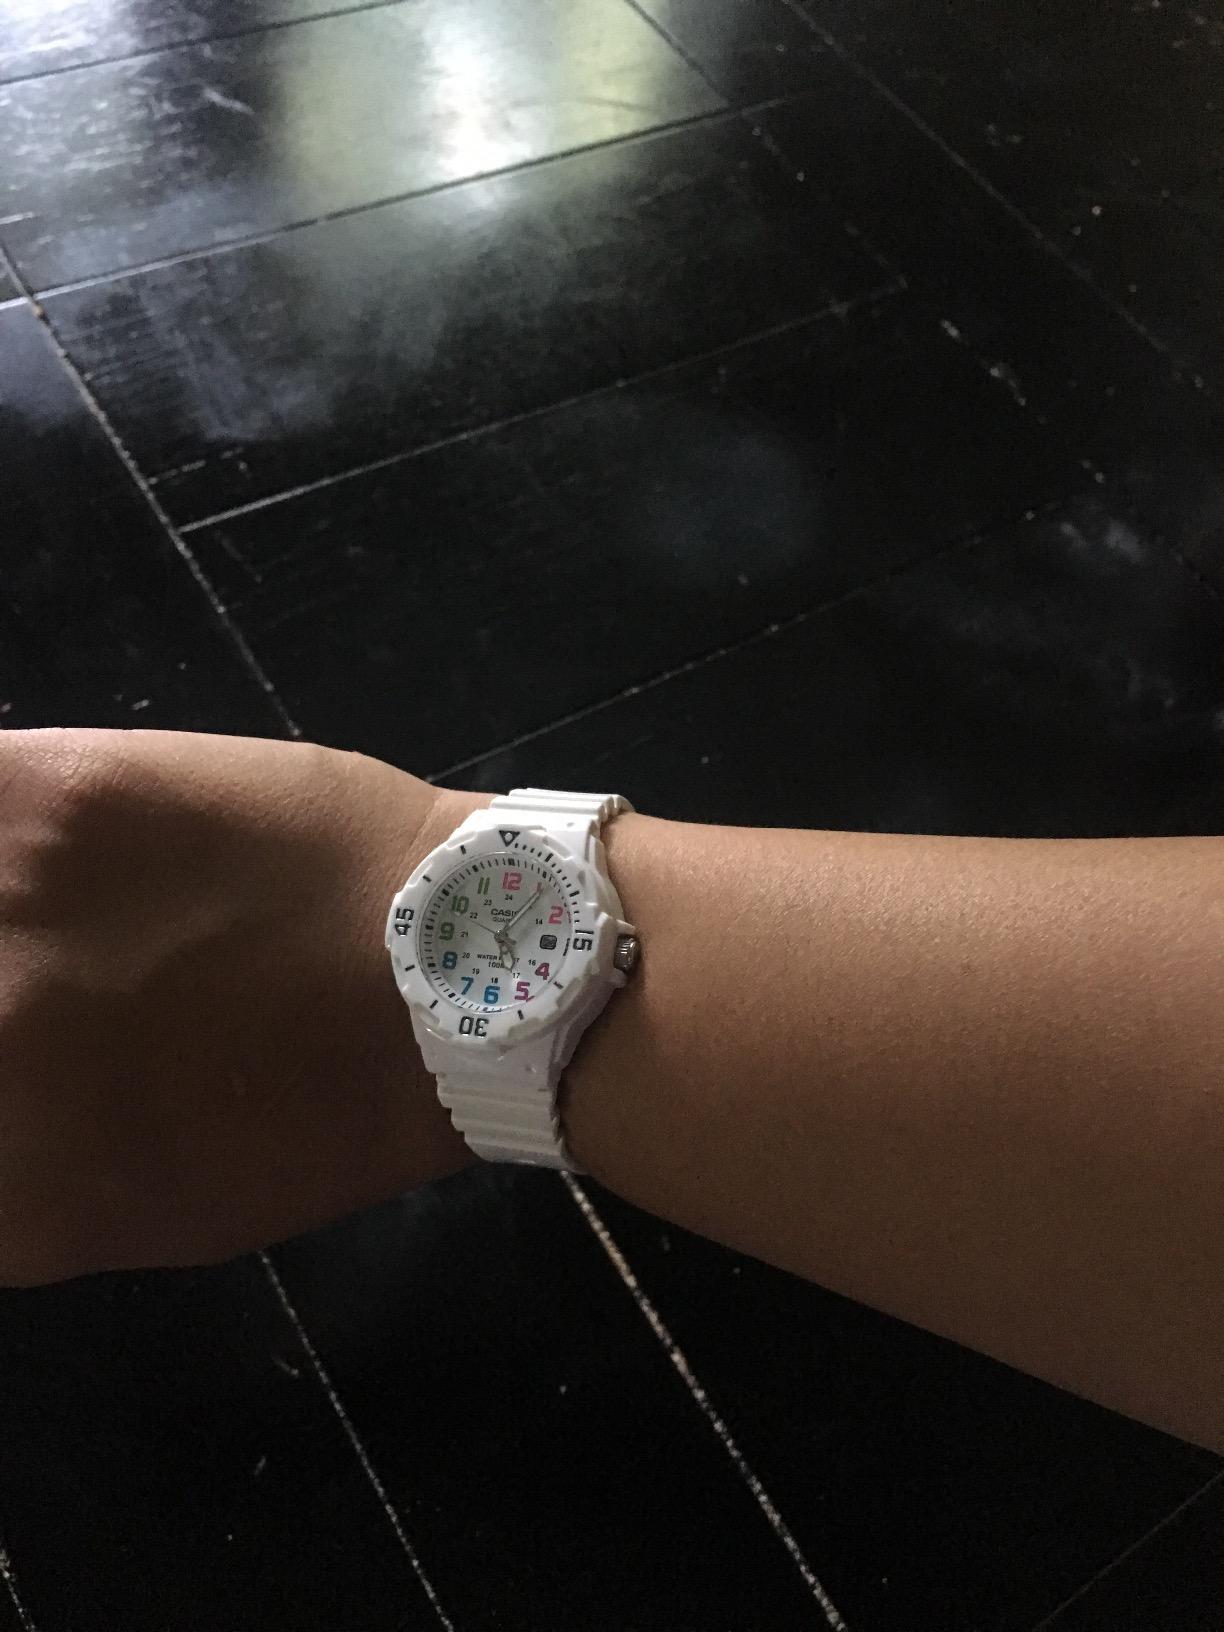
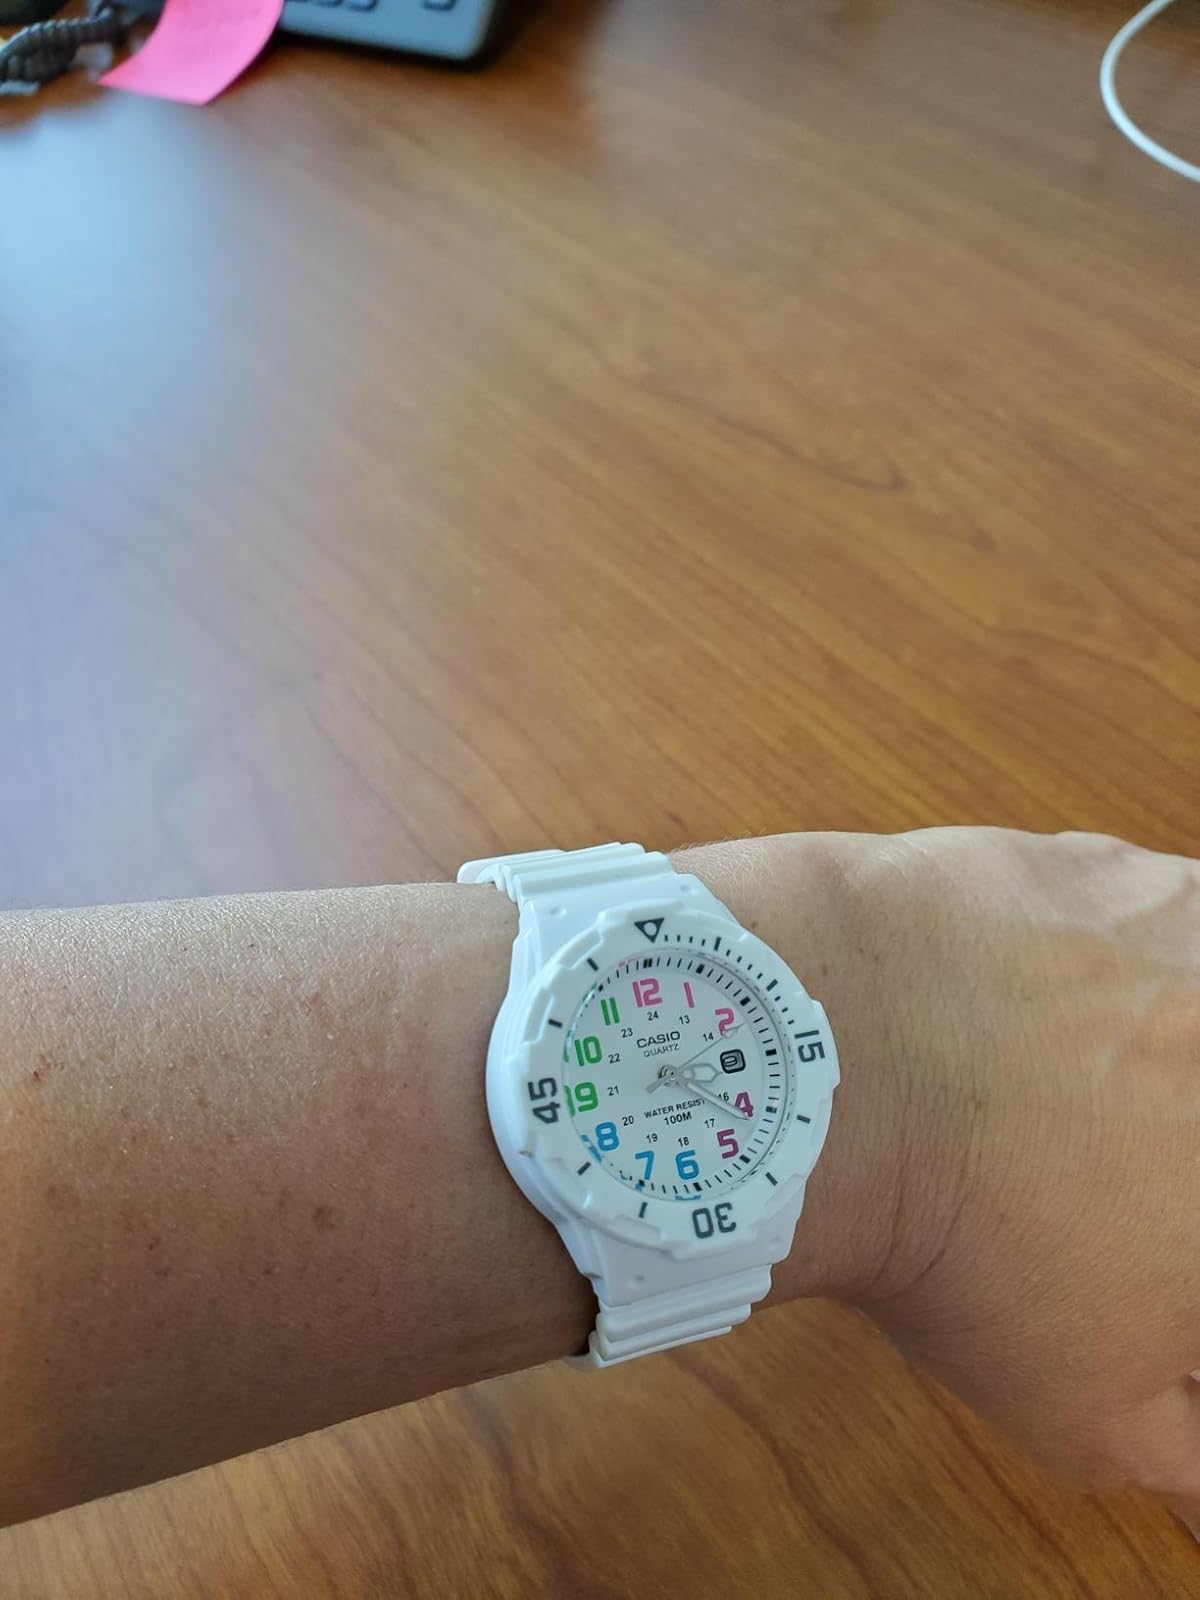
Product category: accessories_watch
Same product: yes